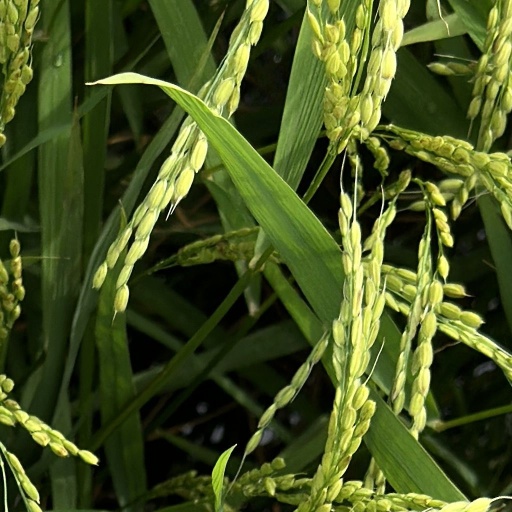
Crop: rice